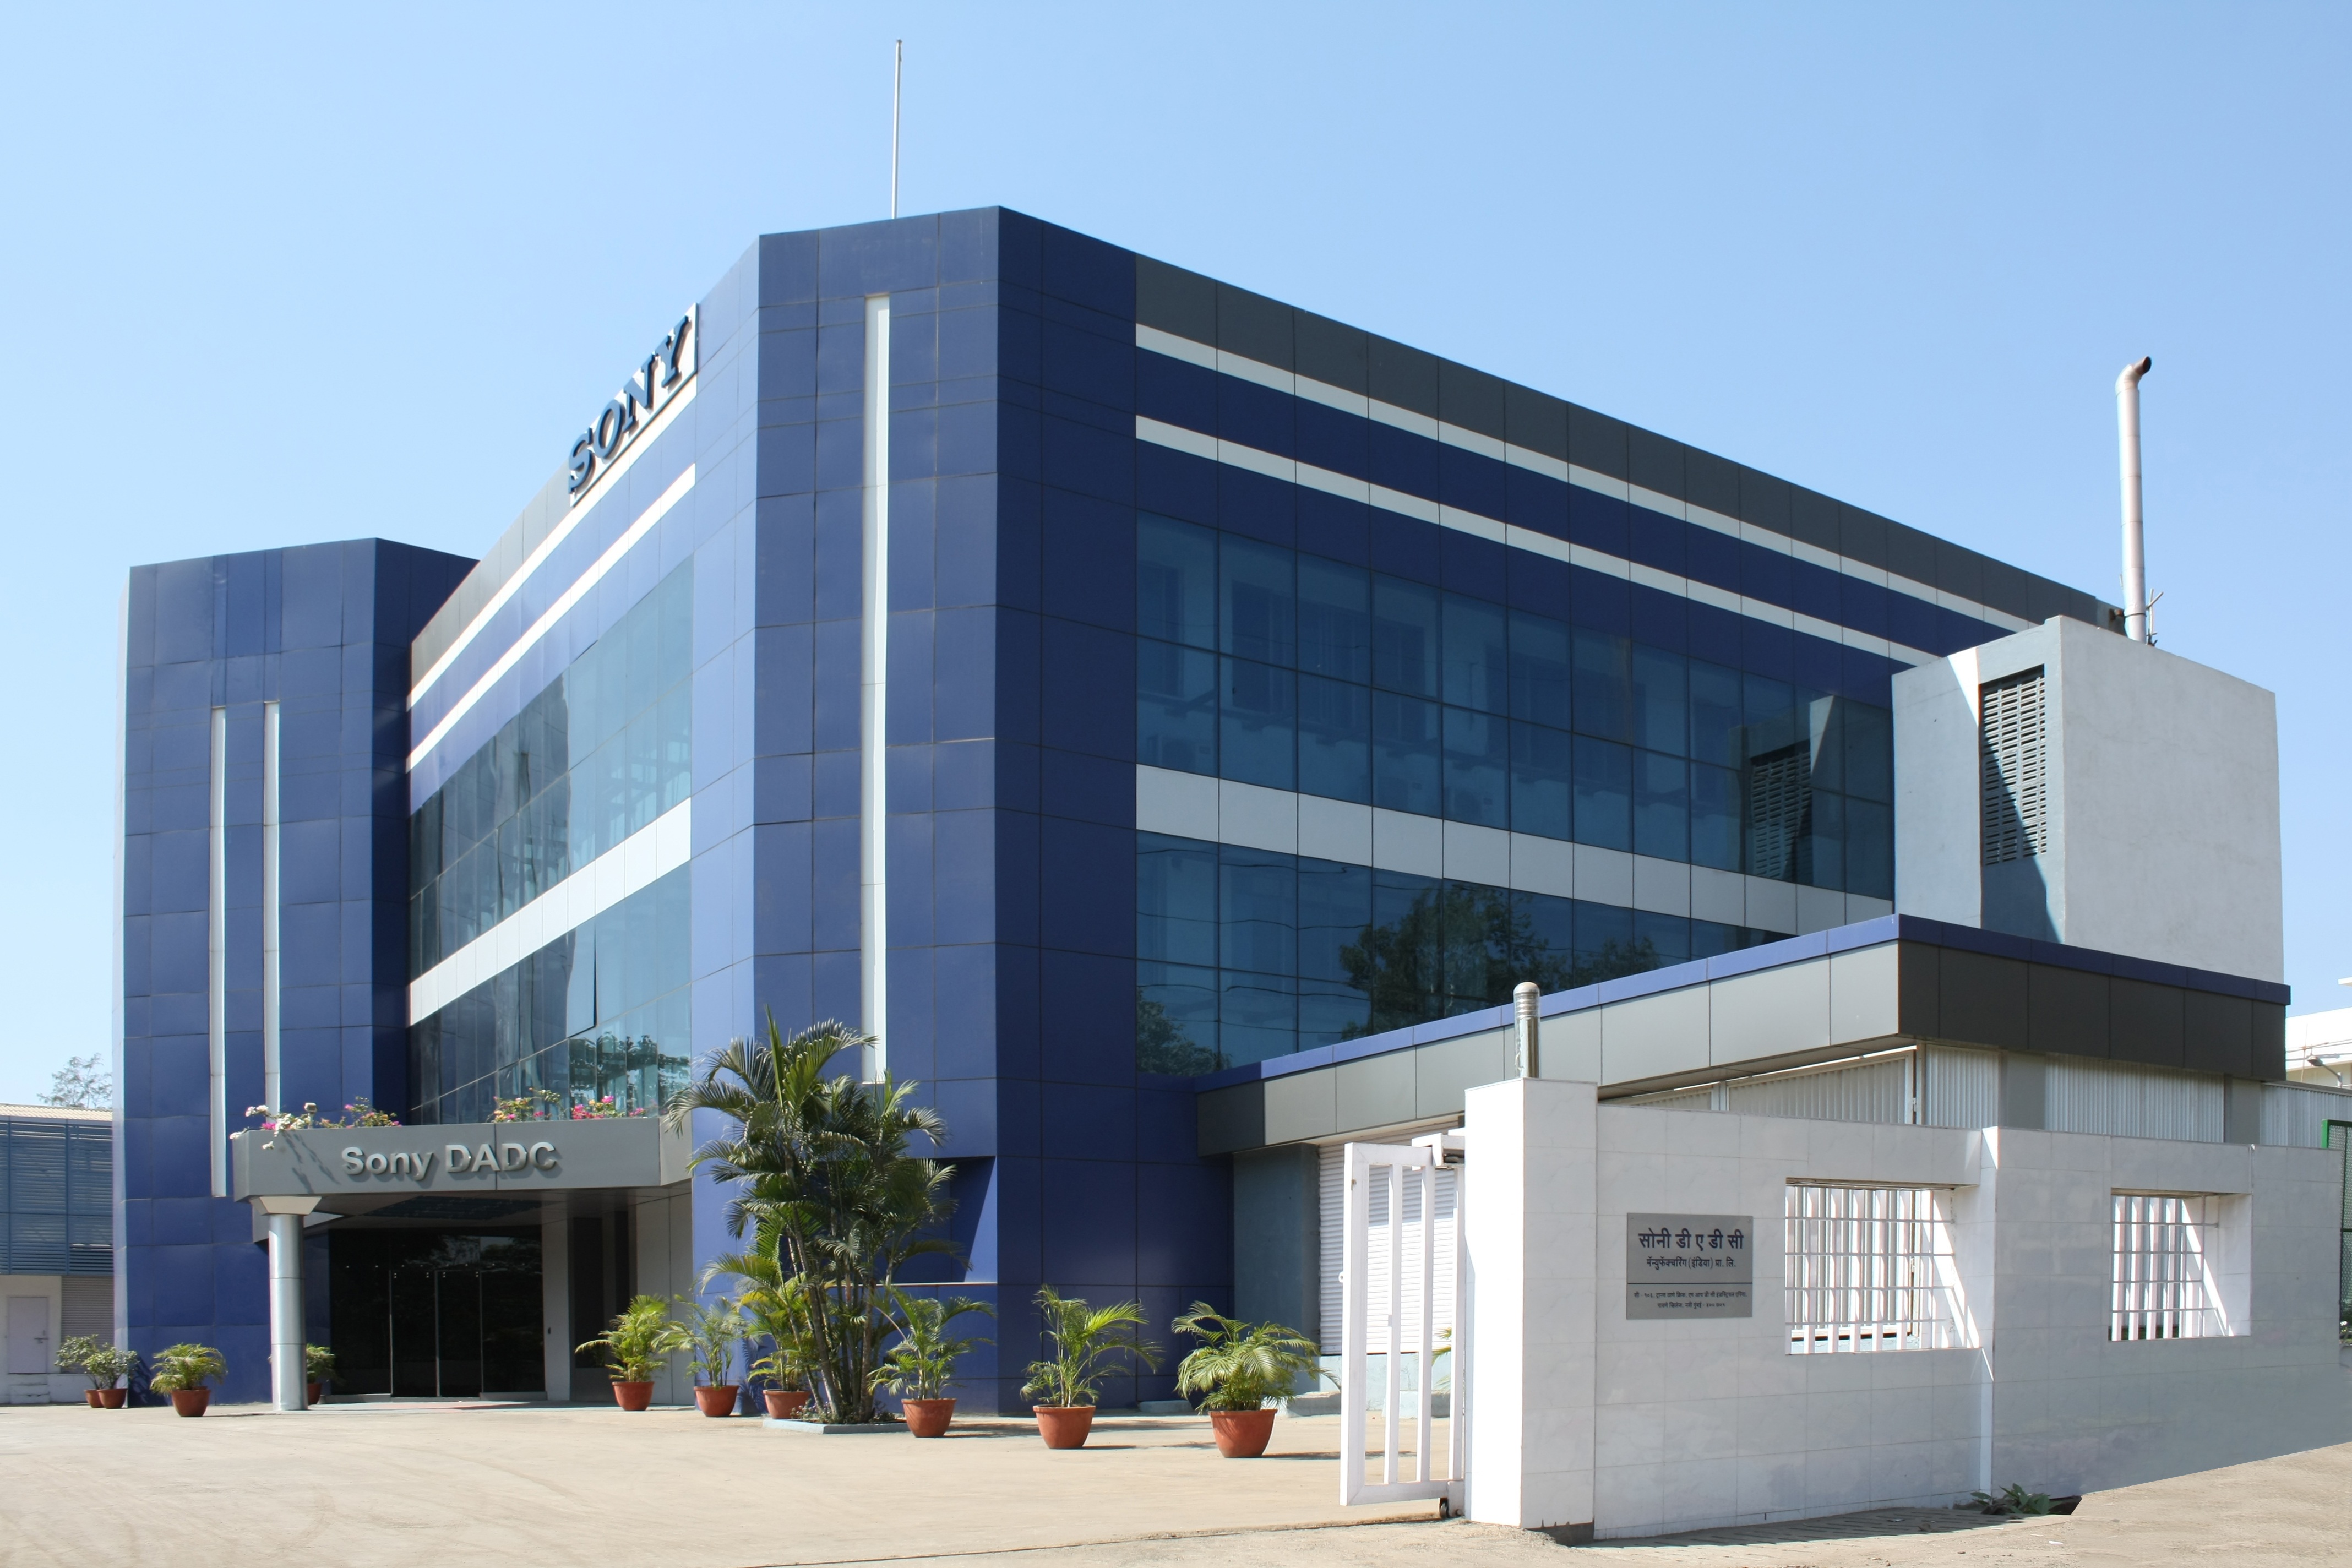
architecture, structure, sky, house, building, city, urban, cityscape, architect, construction, plaza, office, facade, exterior, industry, professional, business, modern, project, engineering, design, real, day, estate, commercial building, headquarters, development, real estate, convention center, brutalist architecture, leisure centre, corporate headquarters